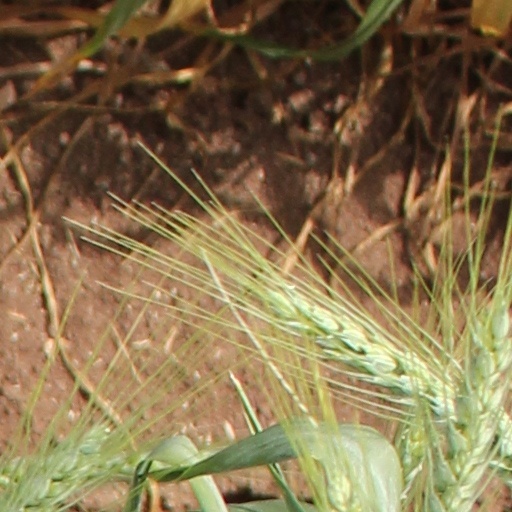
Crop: wheat